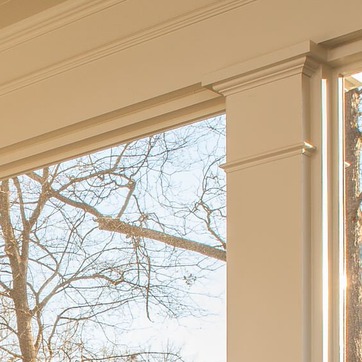
Material: sky